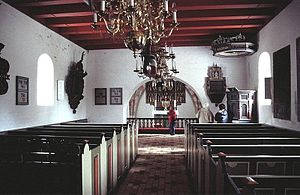
Vesterø Søndre Kirke
Kirkerummet
Vesterø Kirke i Danmark. Skibet set mod øst
Vesterø Søndre Kirke er en kirke beliggende et stykke uden for byen Vesterø på øen Læsø i Kattegat. Kor og skib er opført i 1250 af munke fra Vitskøl Kloster af gule og røde munkesten, en stor del af murværket er skalmuret i nyere tid. Kirken er i romansk byggestil, rødkalket og med et tårn i gotisk stil. Kirken er udsmykket med kalkmalerier og tre kirkeskibe, der hænger ned fra loftet. Et tilmuret rundbuevindue ses i østgavlen. Tårnet er opført i sengotisk tid men er blevet omdannet flere gange. Våbenhuset er opført i 1885 af Frits Uldall. Bygningen blev hovedistandsat i 1947-48.